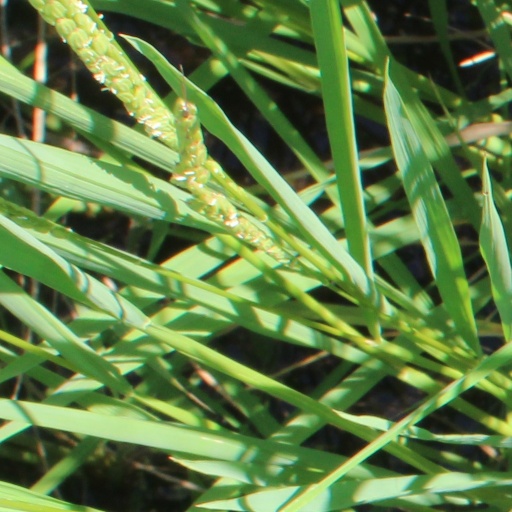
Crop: rice